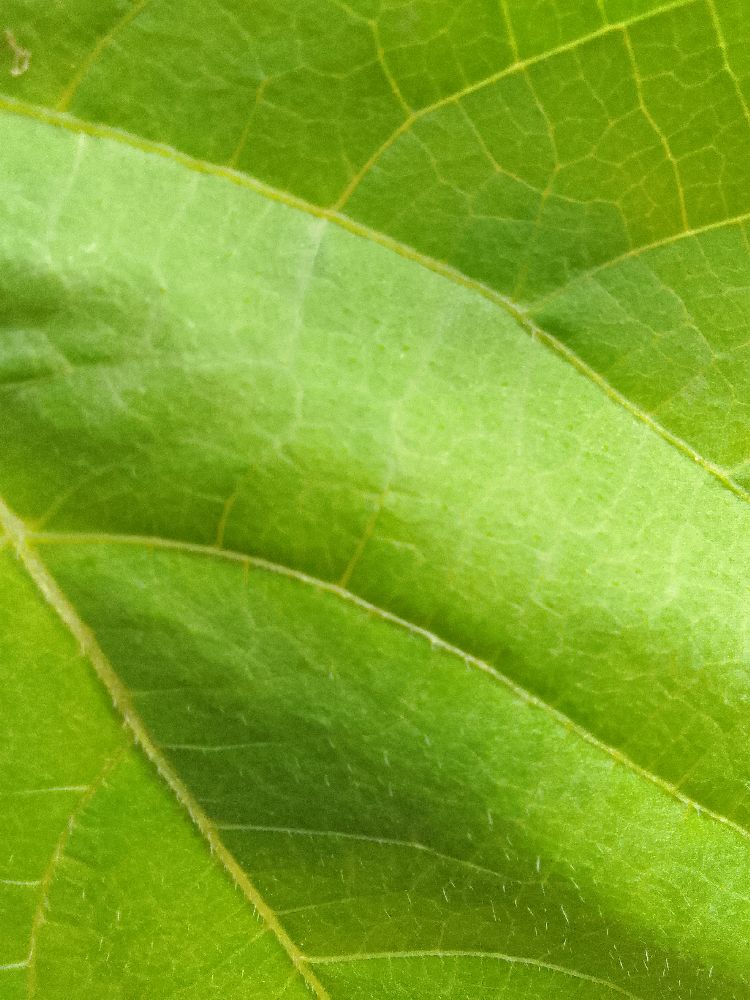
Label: healthy